Ati people

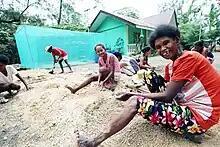
Ati tribe members cultivate the warm sand in Barangay Manoc-manoc in Malay, Aklan.

The Ati speak a distinct language known as Inati. According to a census in 1980, speakers of Inati number about 1,500. Hiligaynon and Kinaray-a are also commonly used.